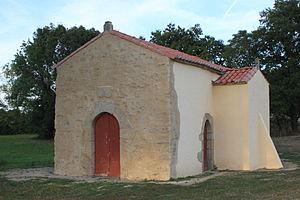
Chapelle Saint-Louis, 1765, rénovée en 2012, Saint-Lumine-de-Clisson.
Saint-Lumine-de-Clisson est une commune de l'Ouest de la France, dans le département de la Loire-Atlantique, en région Pays de la Loire.